Supreme Court of Singapore

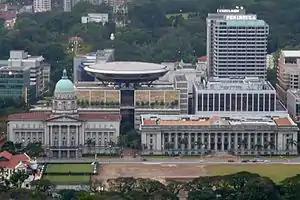
An aerial view of the Old Supreme Court Building "(foreground left)", the present Supreme Court Building "(middle)", and City Hall Building "(foreground right)"

Singapore gained independence from the United Kingdom through merger with Malaysia in 1963. The judicial power of Malaysia was vested in a Federal Court, a High Court in Malaya, a High Court in Borneo (now the High Court in Sabah and Sarawak), and a High Court in Singapore (which replaced the Supreme Court of the Colony of Singapore). Appeals lay from the High Court in Singapore to the Federal Court in Kuala Lumpur, and then to the Privy Council. The merger did not last: in 1965 Singapore left the Federation of Malaysia and became an independent republic. However, the High Court remained part of the Federal Court structure until 1969, when Singapore enacted the Supreme Court of Judicature Act to regularise the judicial system. Coming into force on 9 January 1970, the Act declared that the Supreme Court of Singapore now consisted of the Court of Appeal, the Court of Criminal Appeal and the High Court. The Judicial Committee of the Privy Council remained Singapore's highest appellate court until a permanent Court of Appeal for both civil and criminal appeals was established. Appeals to the Privy Council were completely abolished in 1994.